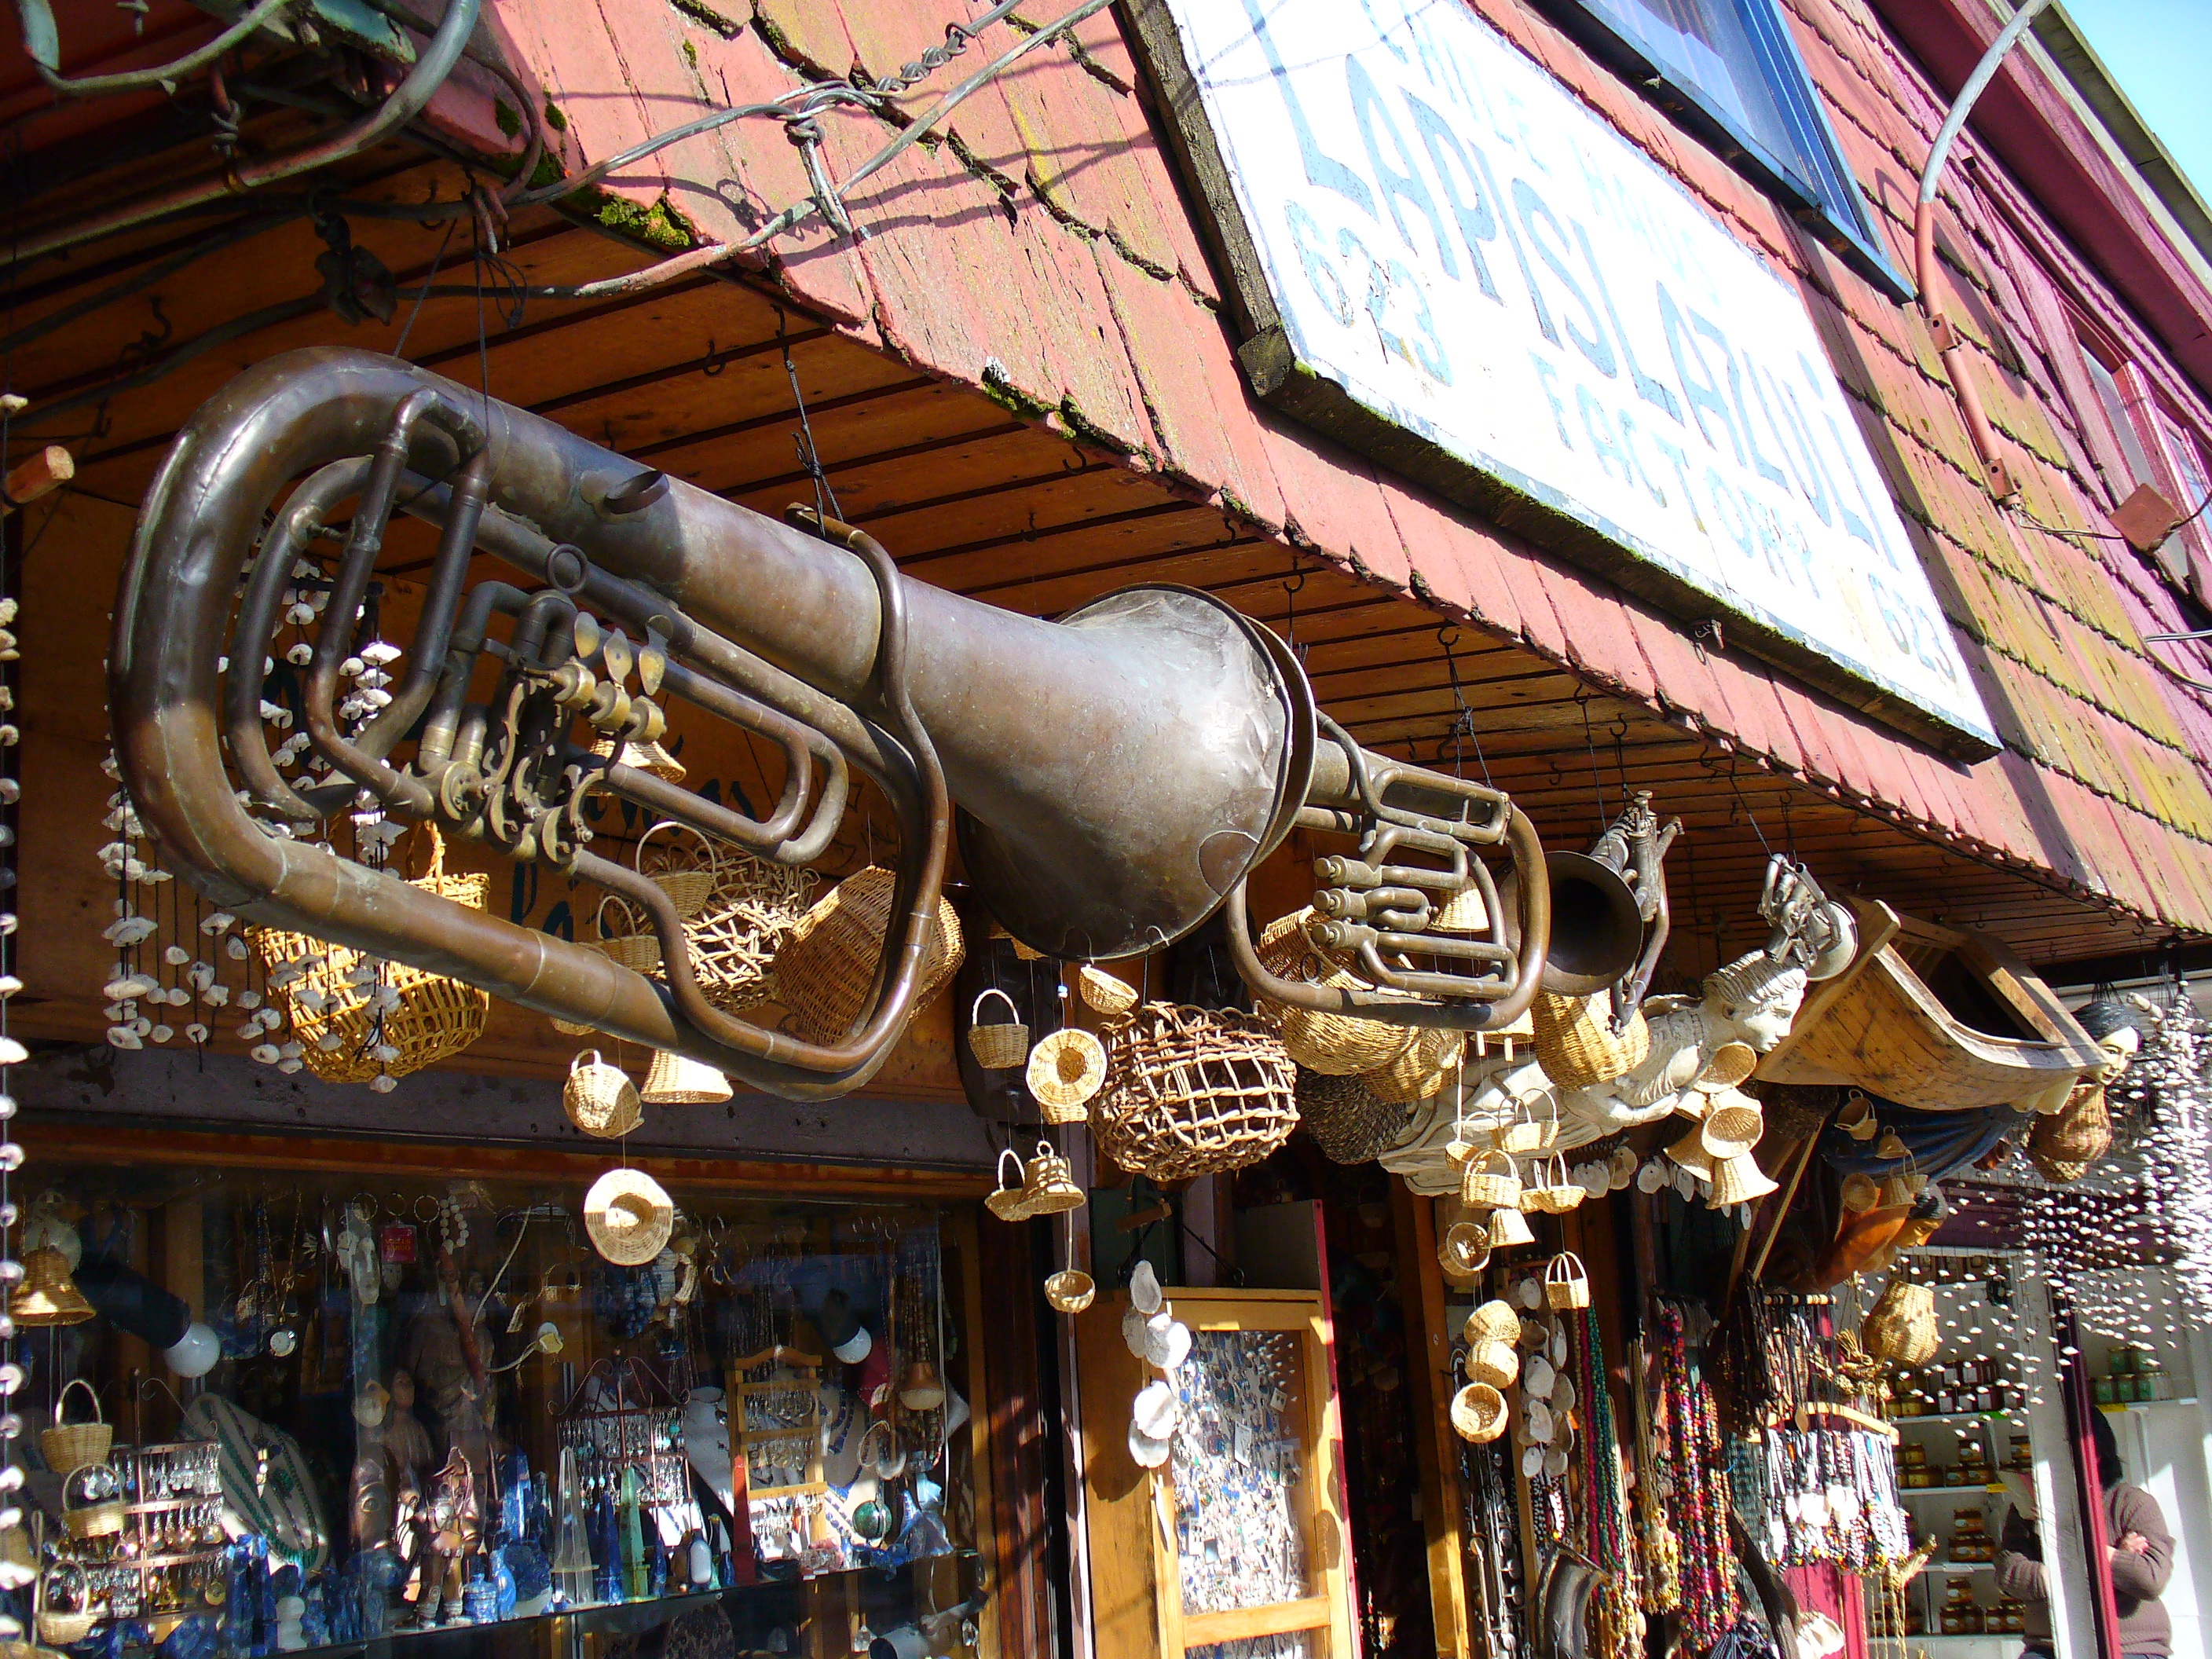
instrument, market, chile, crafts, temple, lumix, panasonic, souvenirs, tuba, handicrafts, puertomontt, angelm